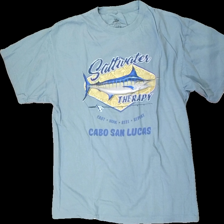
View: front
Type: T-shirt
Category: Men
Brand: Not in the list
Brand text on label: newport blue
Colors: Blue, Yellow, White
Material: 100% cotton
Pattern: Animal print
Cut: Regular
Size: L
Season: All
Damage location: top center
Damage 2 location: middle right
Price range: 50-100
Recommended usage: Reuse
Description: blå t-shirt med fisk + text fram